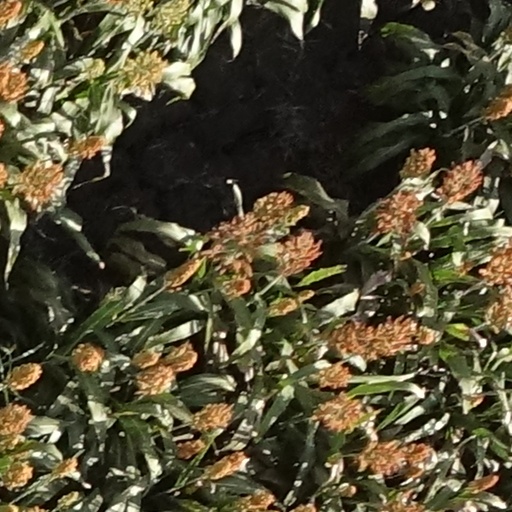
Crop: sorghum